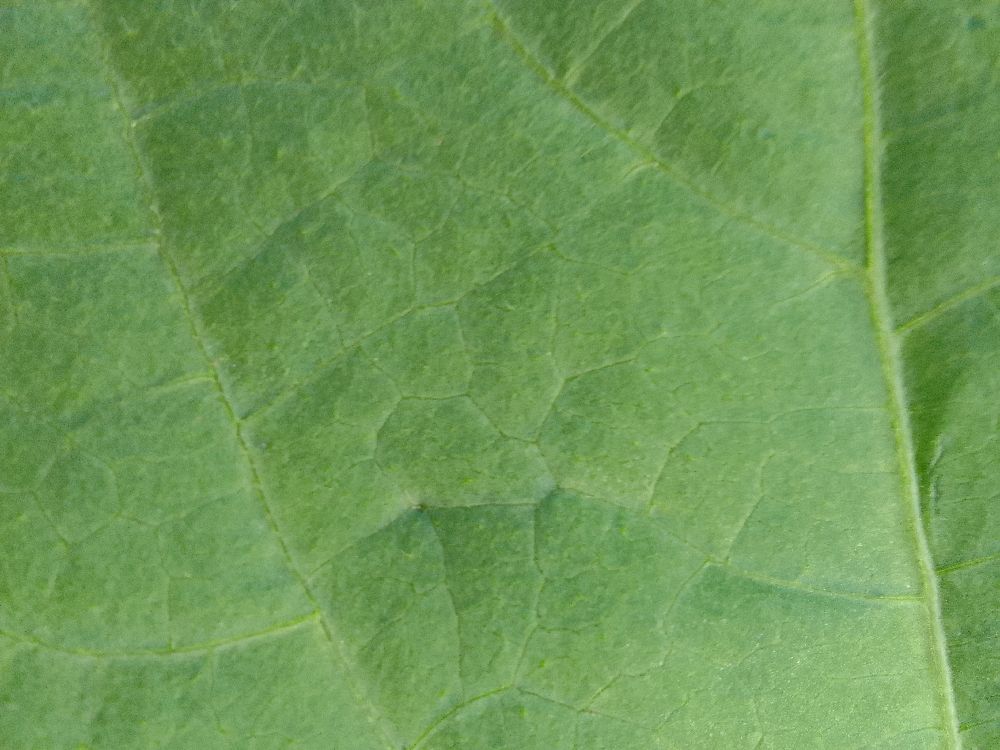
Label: healthy